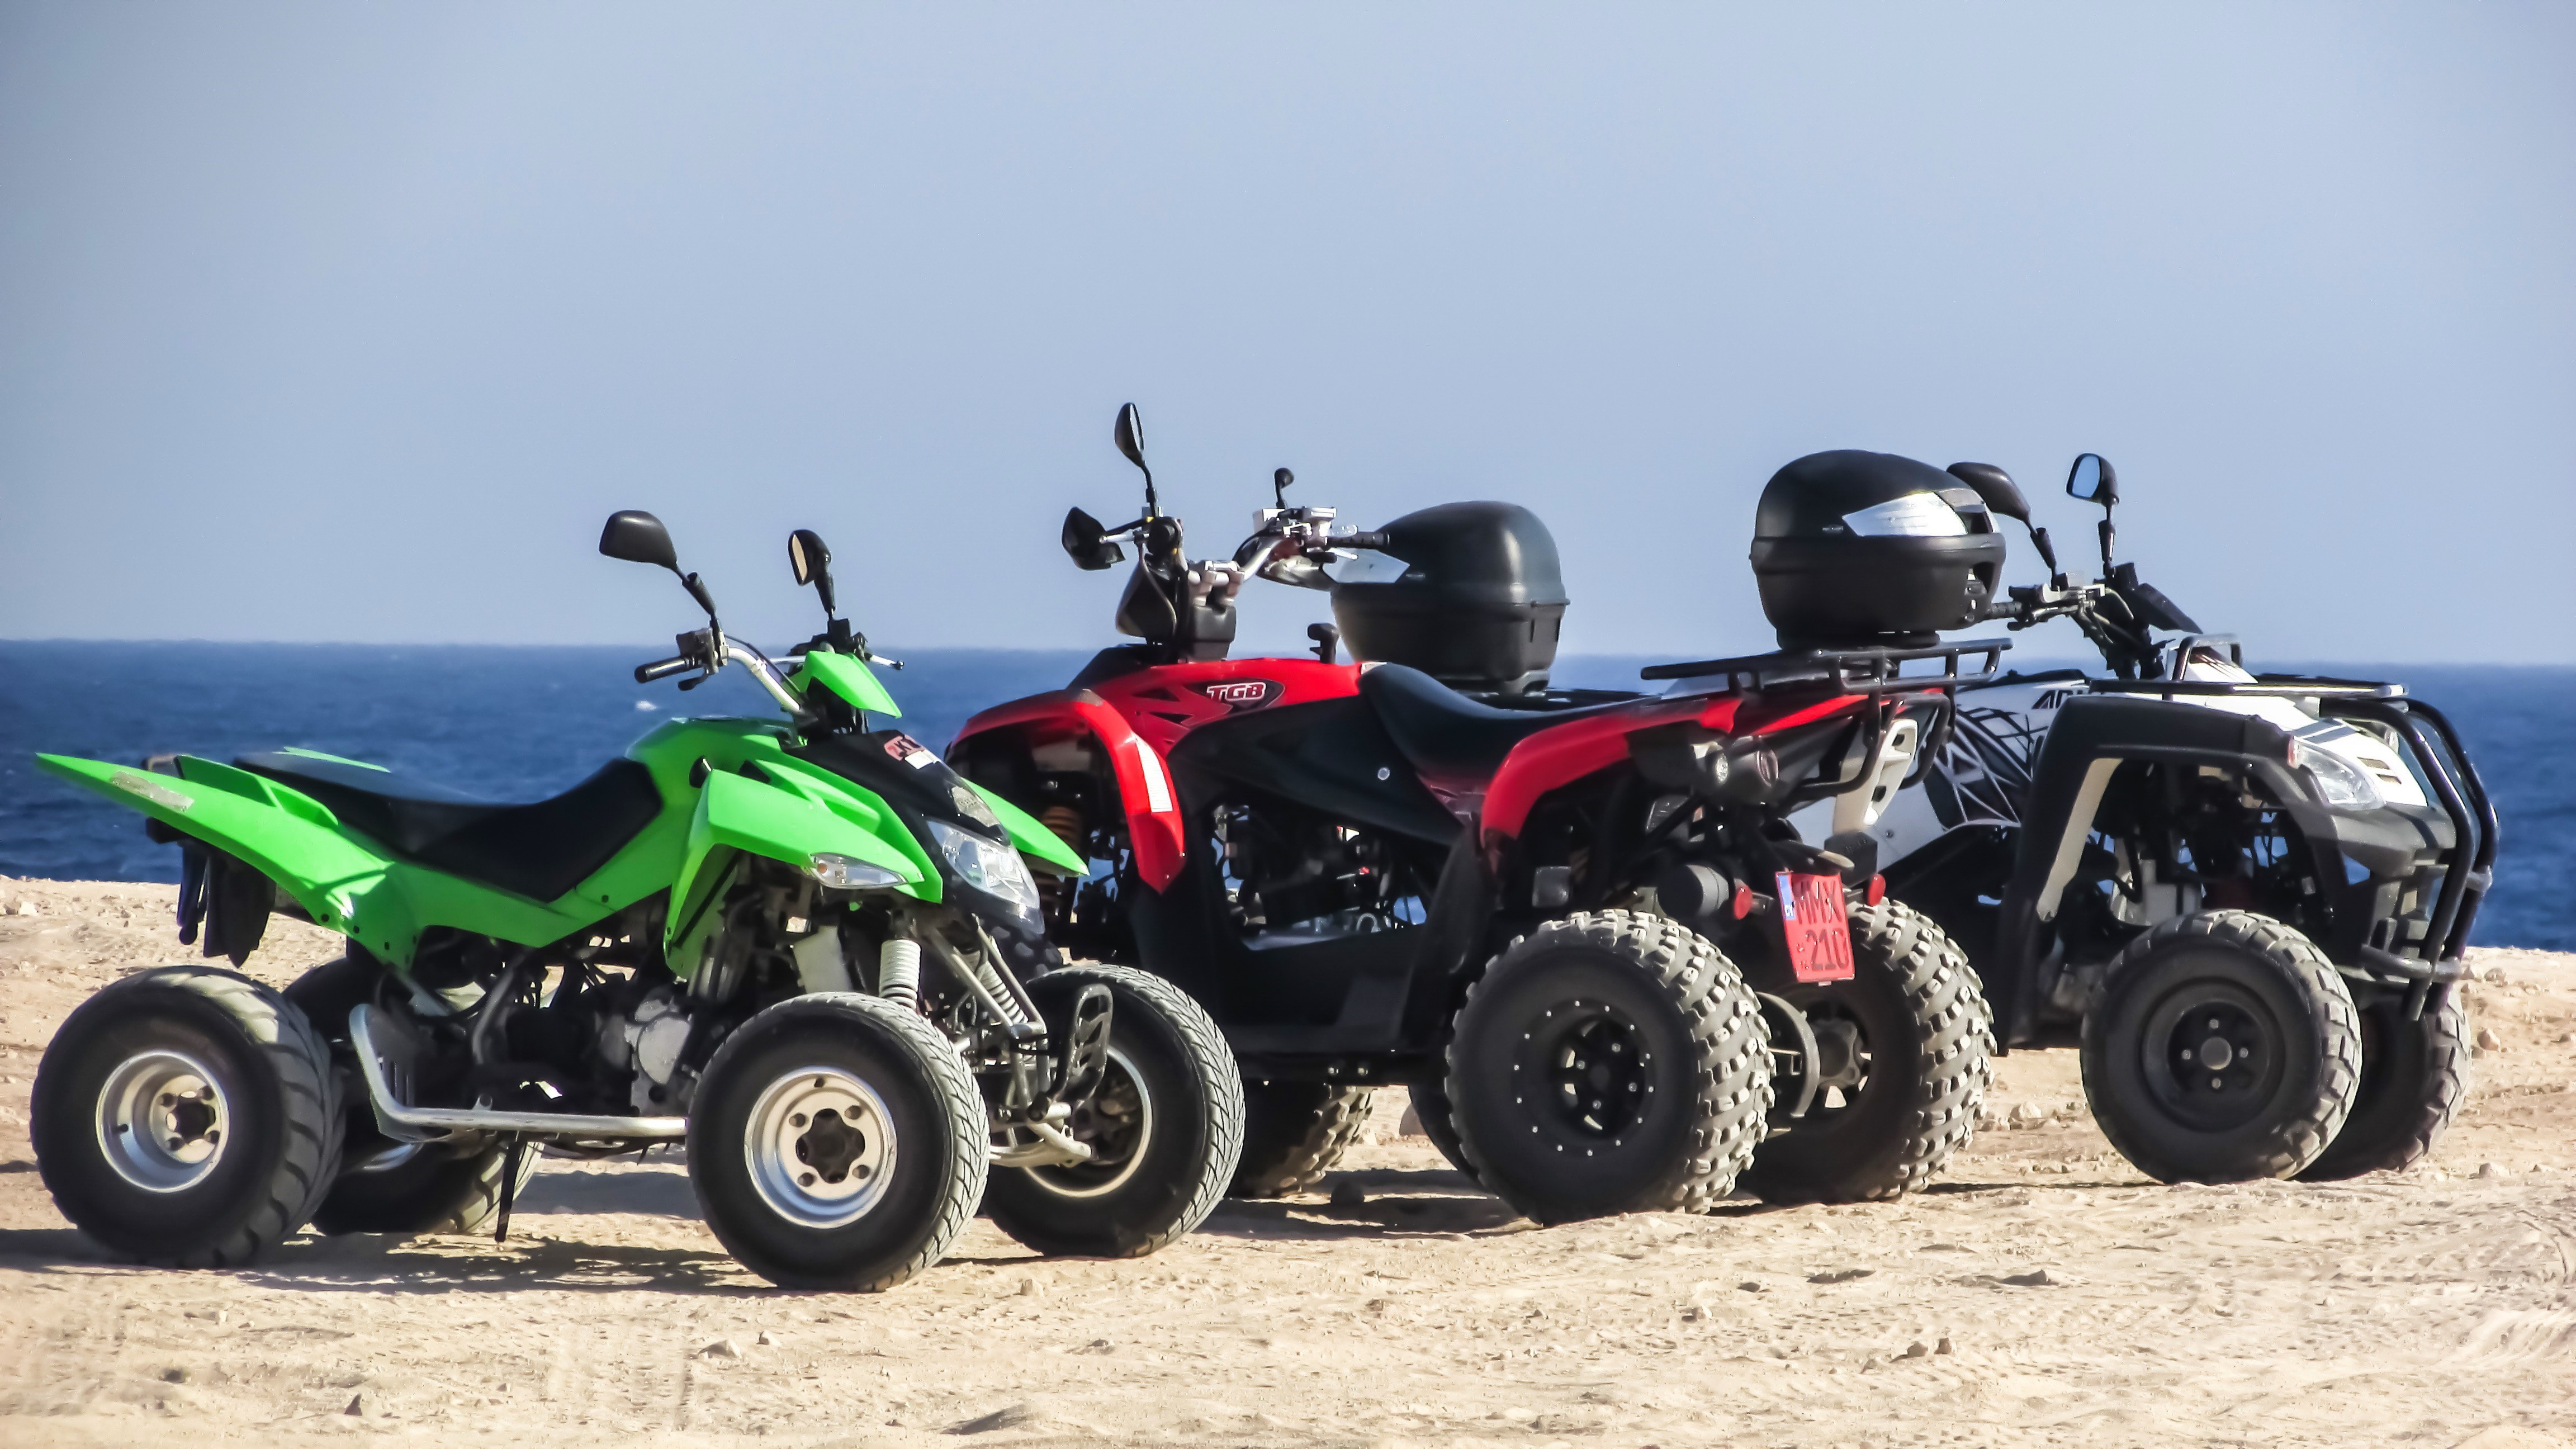
nature, adventure, summer, vehicle, dirt, sports, racing, motorsport, cyprus, 4x4, off road, all terrain vehicle, quad bike, 4 wheel, four wheeler, land vehicle, auto racing, off roading